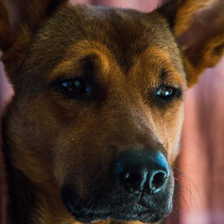
Label: animals